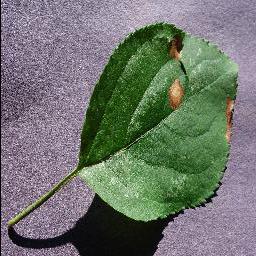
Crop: apple
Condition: black_rot